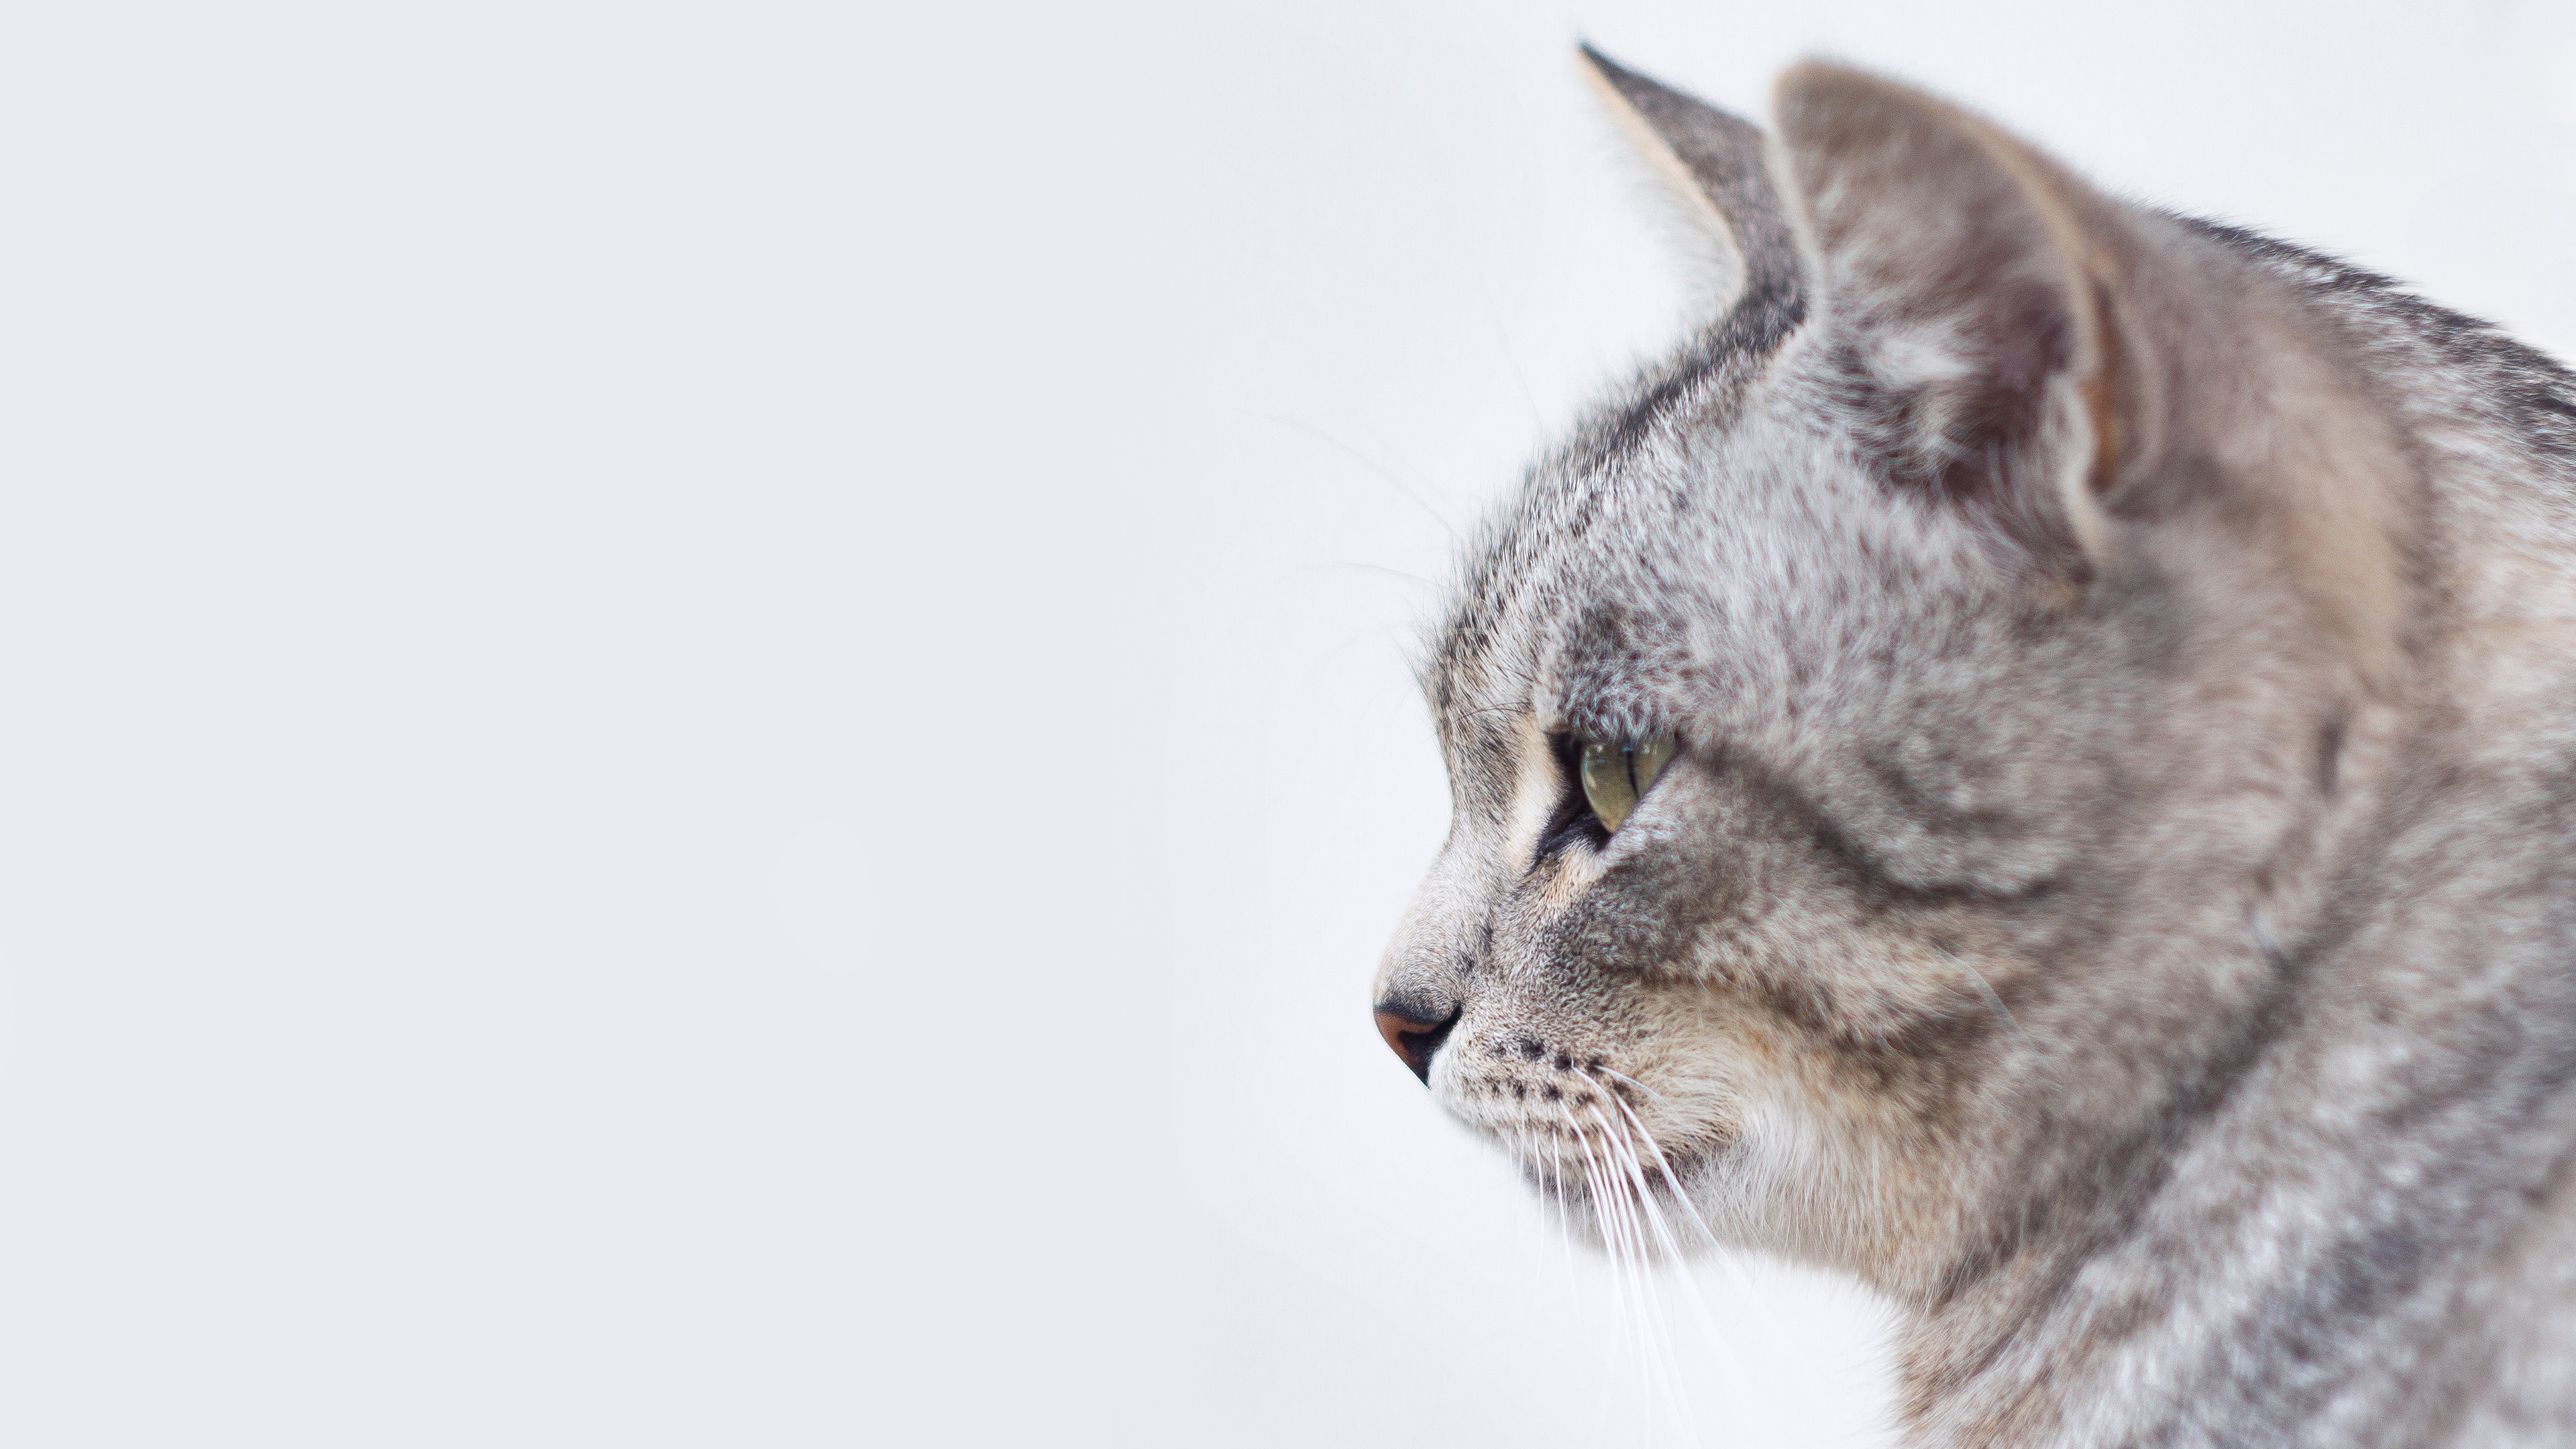
animal, pet, cat, feline, mammal, domestic animal, nose, whiskers, vertebrate, tabby cat, european shorthair, small to medium sized cats, cat like mammal, domestic short haired cat, pixie bob, american shorthair, public domain images